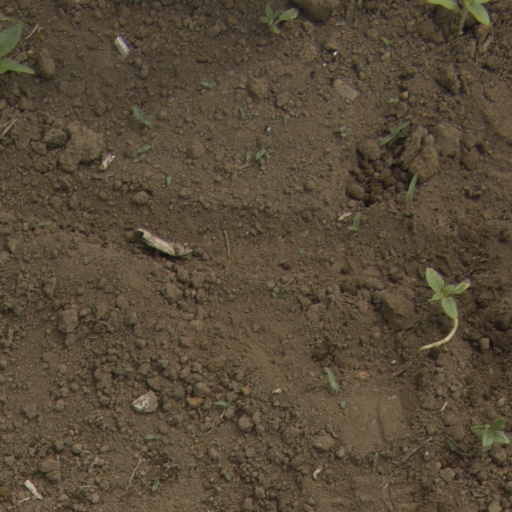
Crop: Jerusalem artichoke